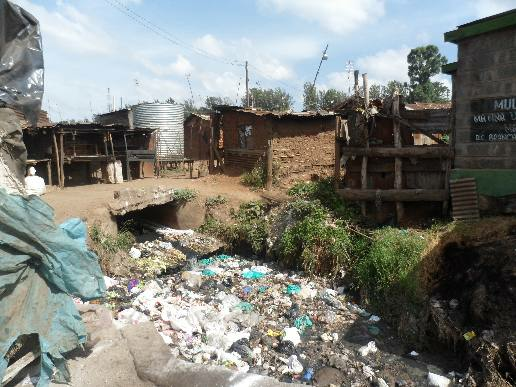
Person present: No